Parishes of Jamaica

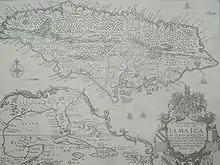
1671 map by Richard Bloome, completed on the instructions of Modyford

Under Governor Modyford the island was divided into precincts and parishes and he commissioned a map of the island featuring these. The first parishes were: